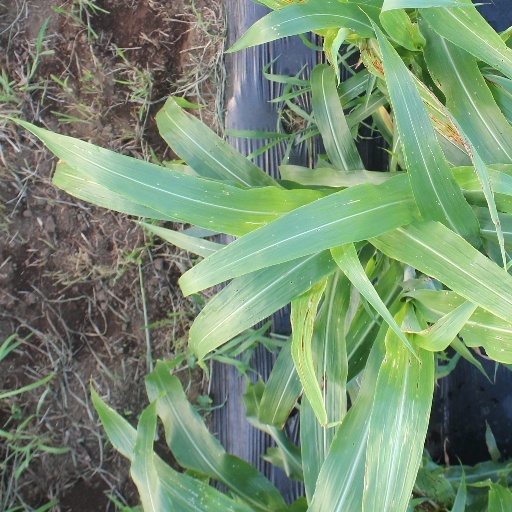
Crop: sorghum